Battle of Manila (1574)

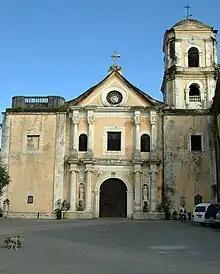
Modern San Agustín Church, built over the destroyed original.

The pirates were spotted after several attacks on Manila locals, who mistakenly believed that Sioco and his group were Muslim bandits from Borneo. Governor Martín de Goiti was informed in his house near the old San Agustin Church. Still, he dismissed it and only sent ten guards to find out what was happening without informing the garrison. The pirates quickly killed the guards and besieged the house, where Goiti's wife, Lucía del Corral, taunted them from the window. Infuriated by the insults and checking out the house was still well fortified, Sioco ordered it to be set on fire. Finally understanding the dire situation, Goiti and the few men inside sallied out against the pirates in a suicide attack. The governor was elderly and sick at the time, but tradition has that he jumped from a low window in his rush to engage his enemies. It is also believed that the Chinese pirates cut his nose and ears as human war trophies. The house was destroyed, the only survivors being Del Corral and soldier Francisco de Astigarribia.